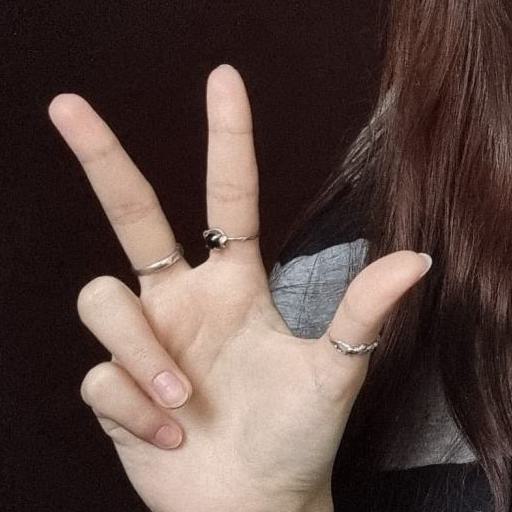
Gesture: three2